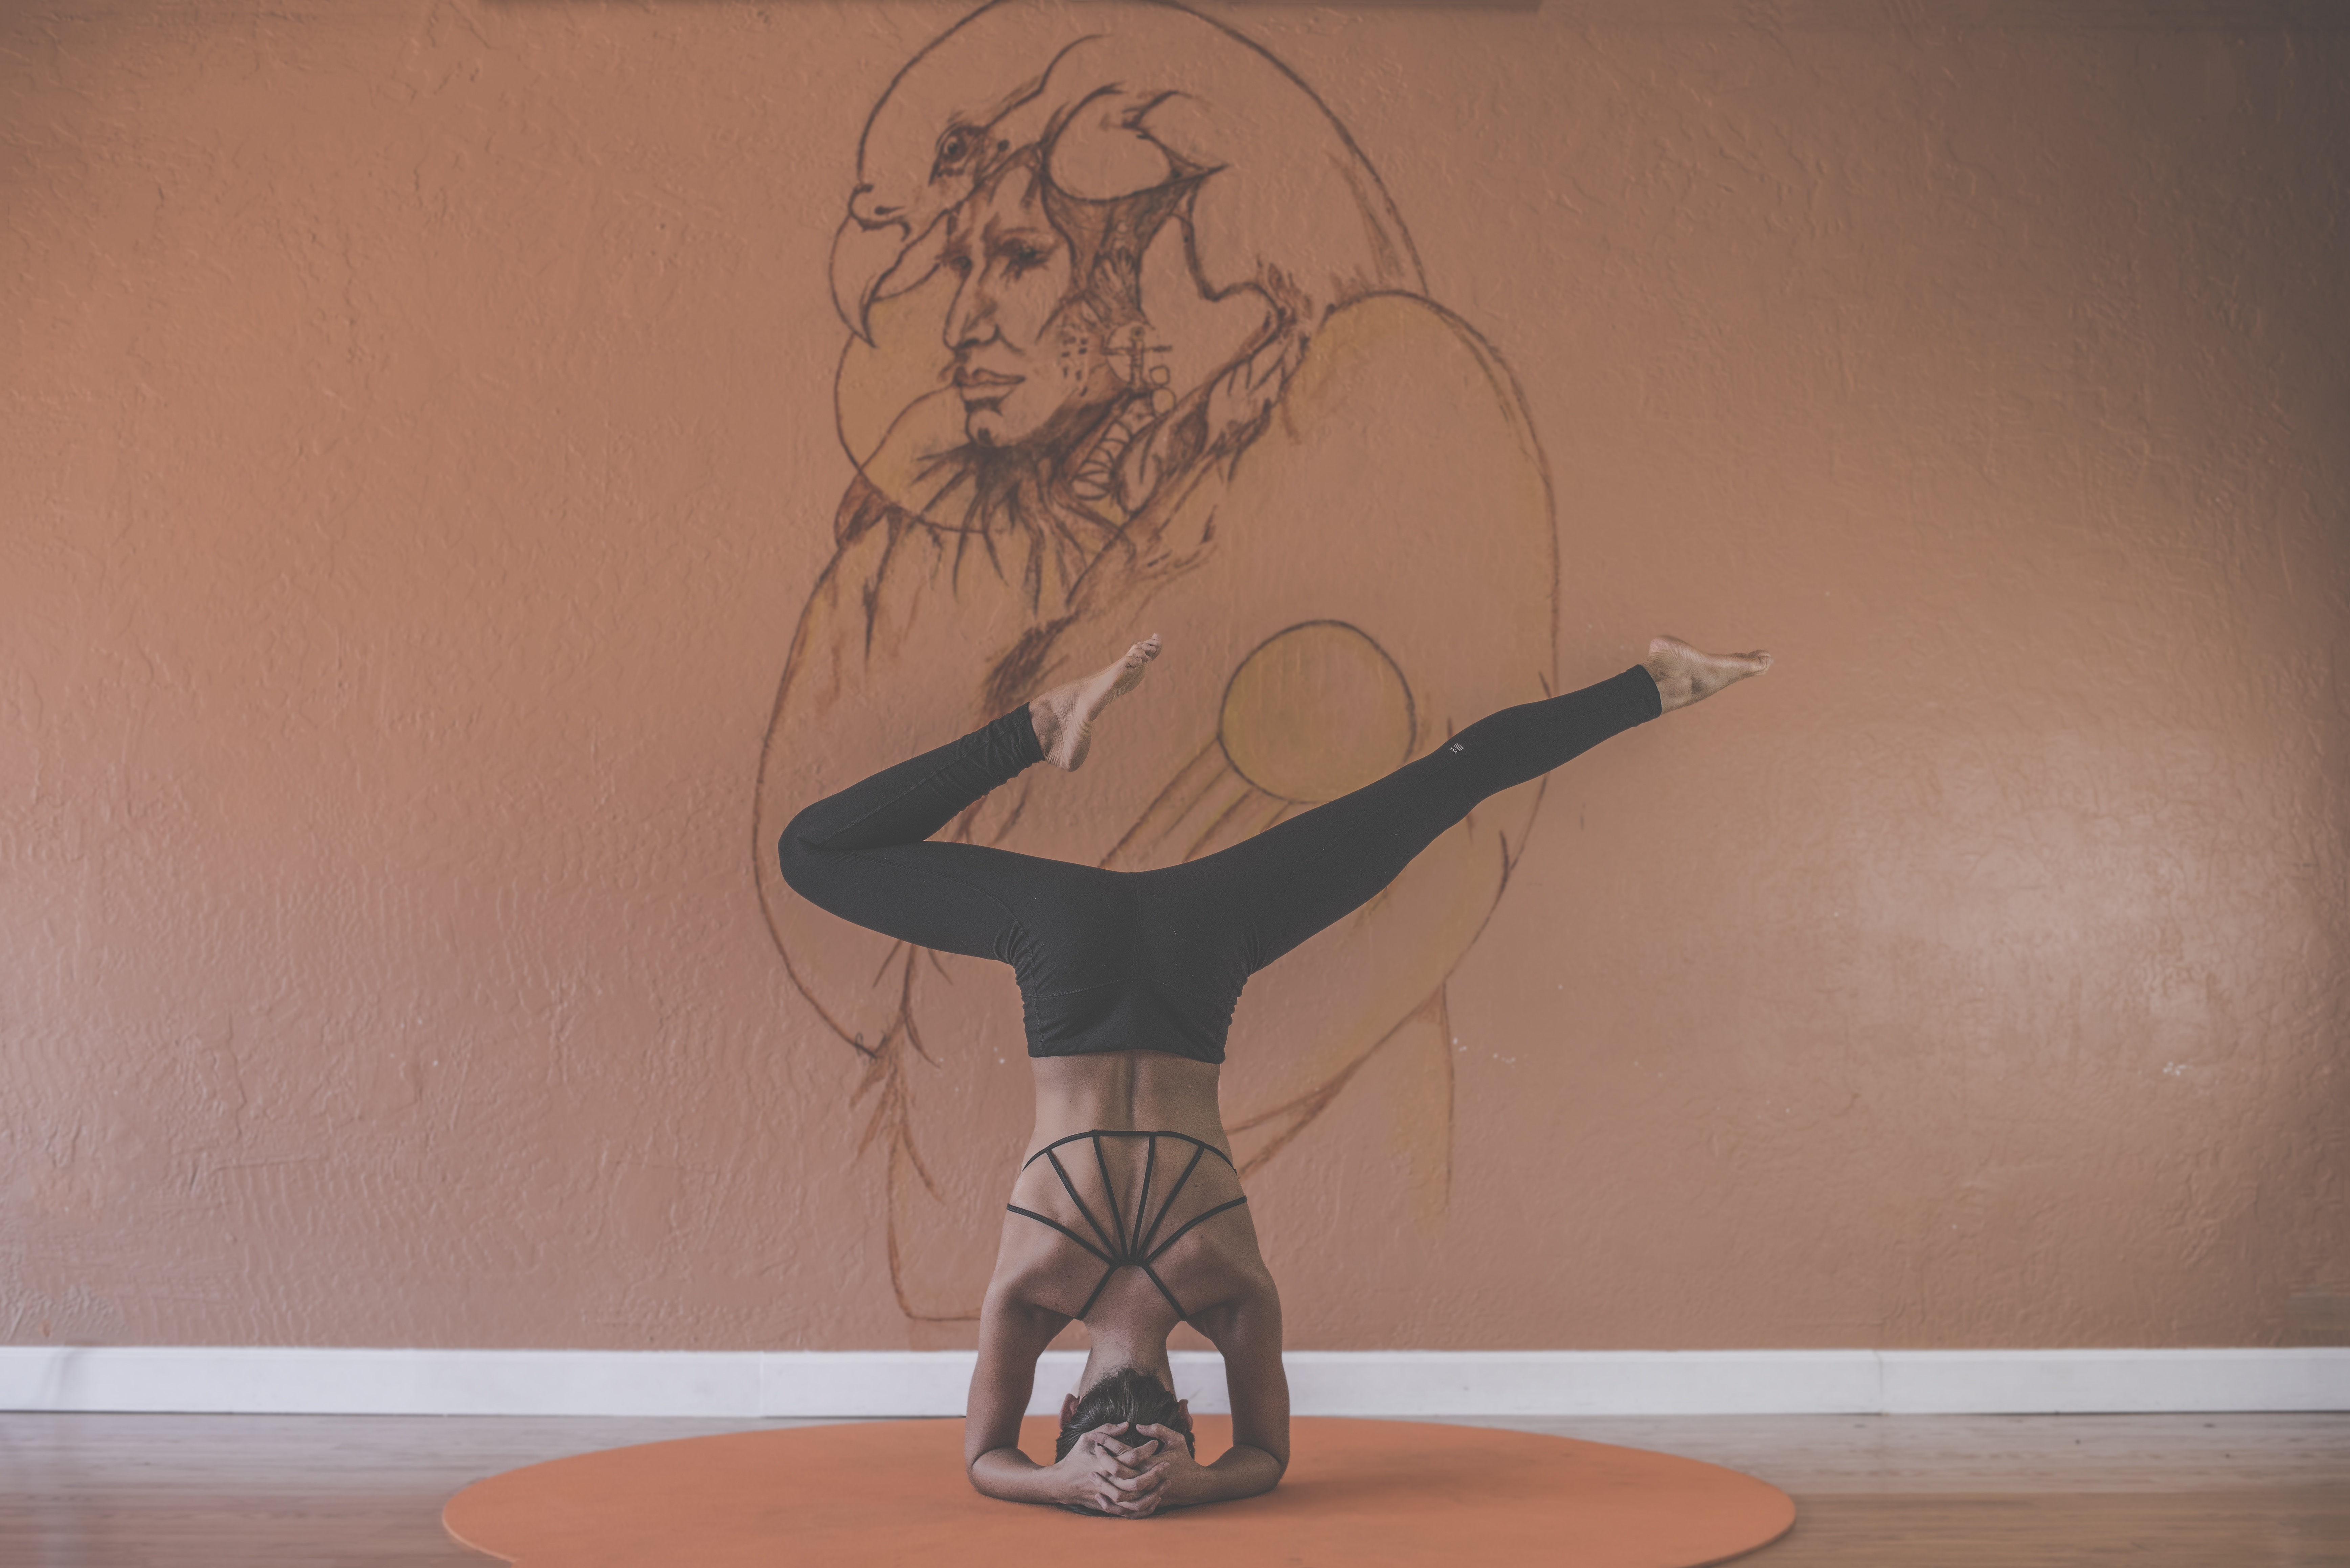
hand, person, light, woman, round, recreation, color, sitting, room, lifestyle, art, indoors, drawing, illustration, yoga, exhibition, shape, wear, position, human positions, physical fitness